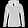
Label: Coat